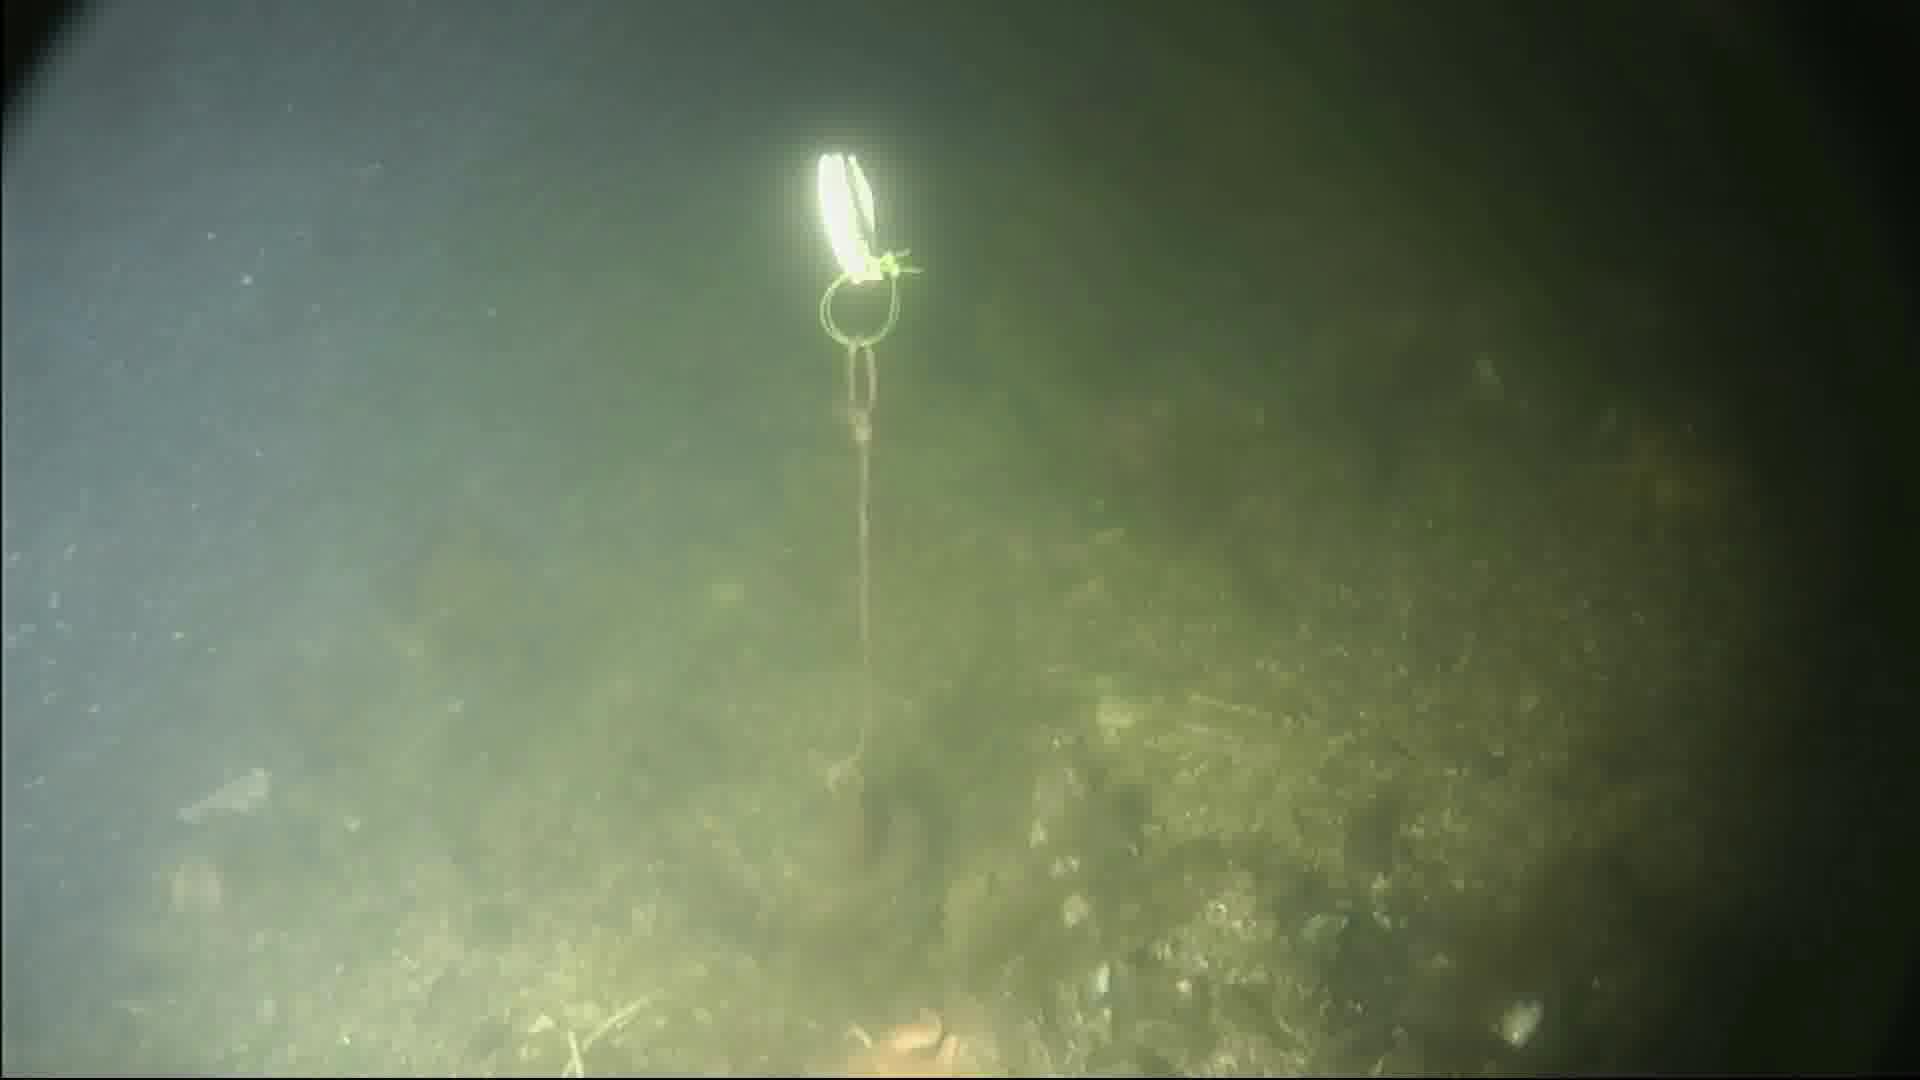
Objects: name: starfish
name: shrimp